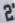
Number: 2